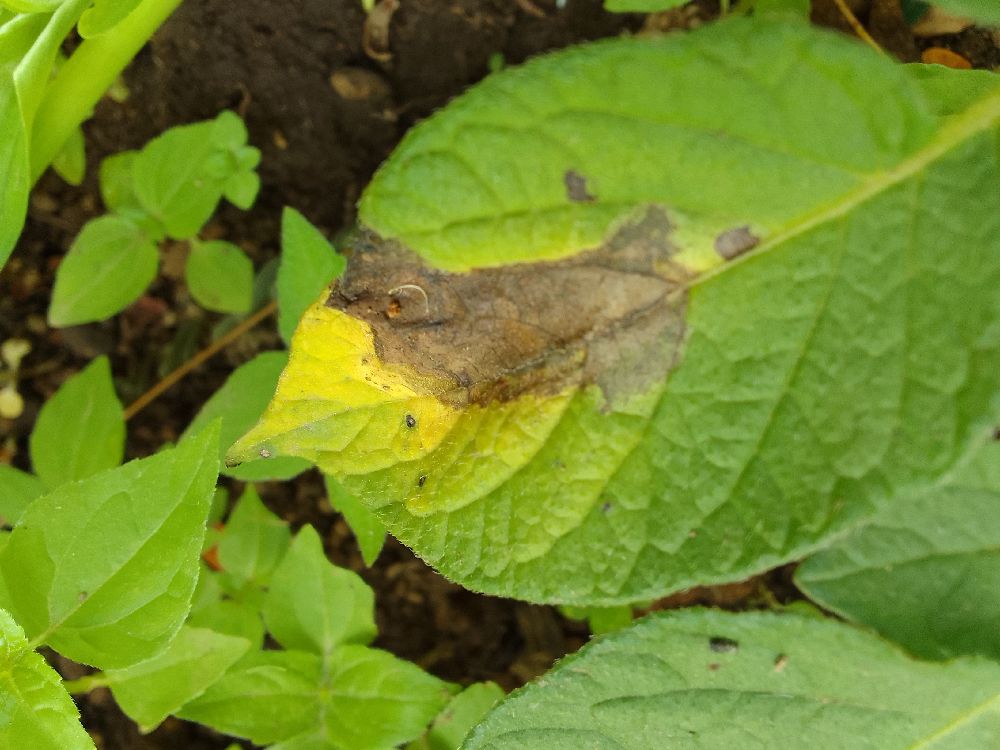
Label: Late blight